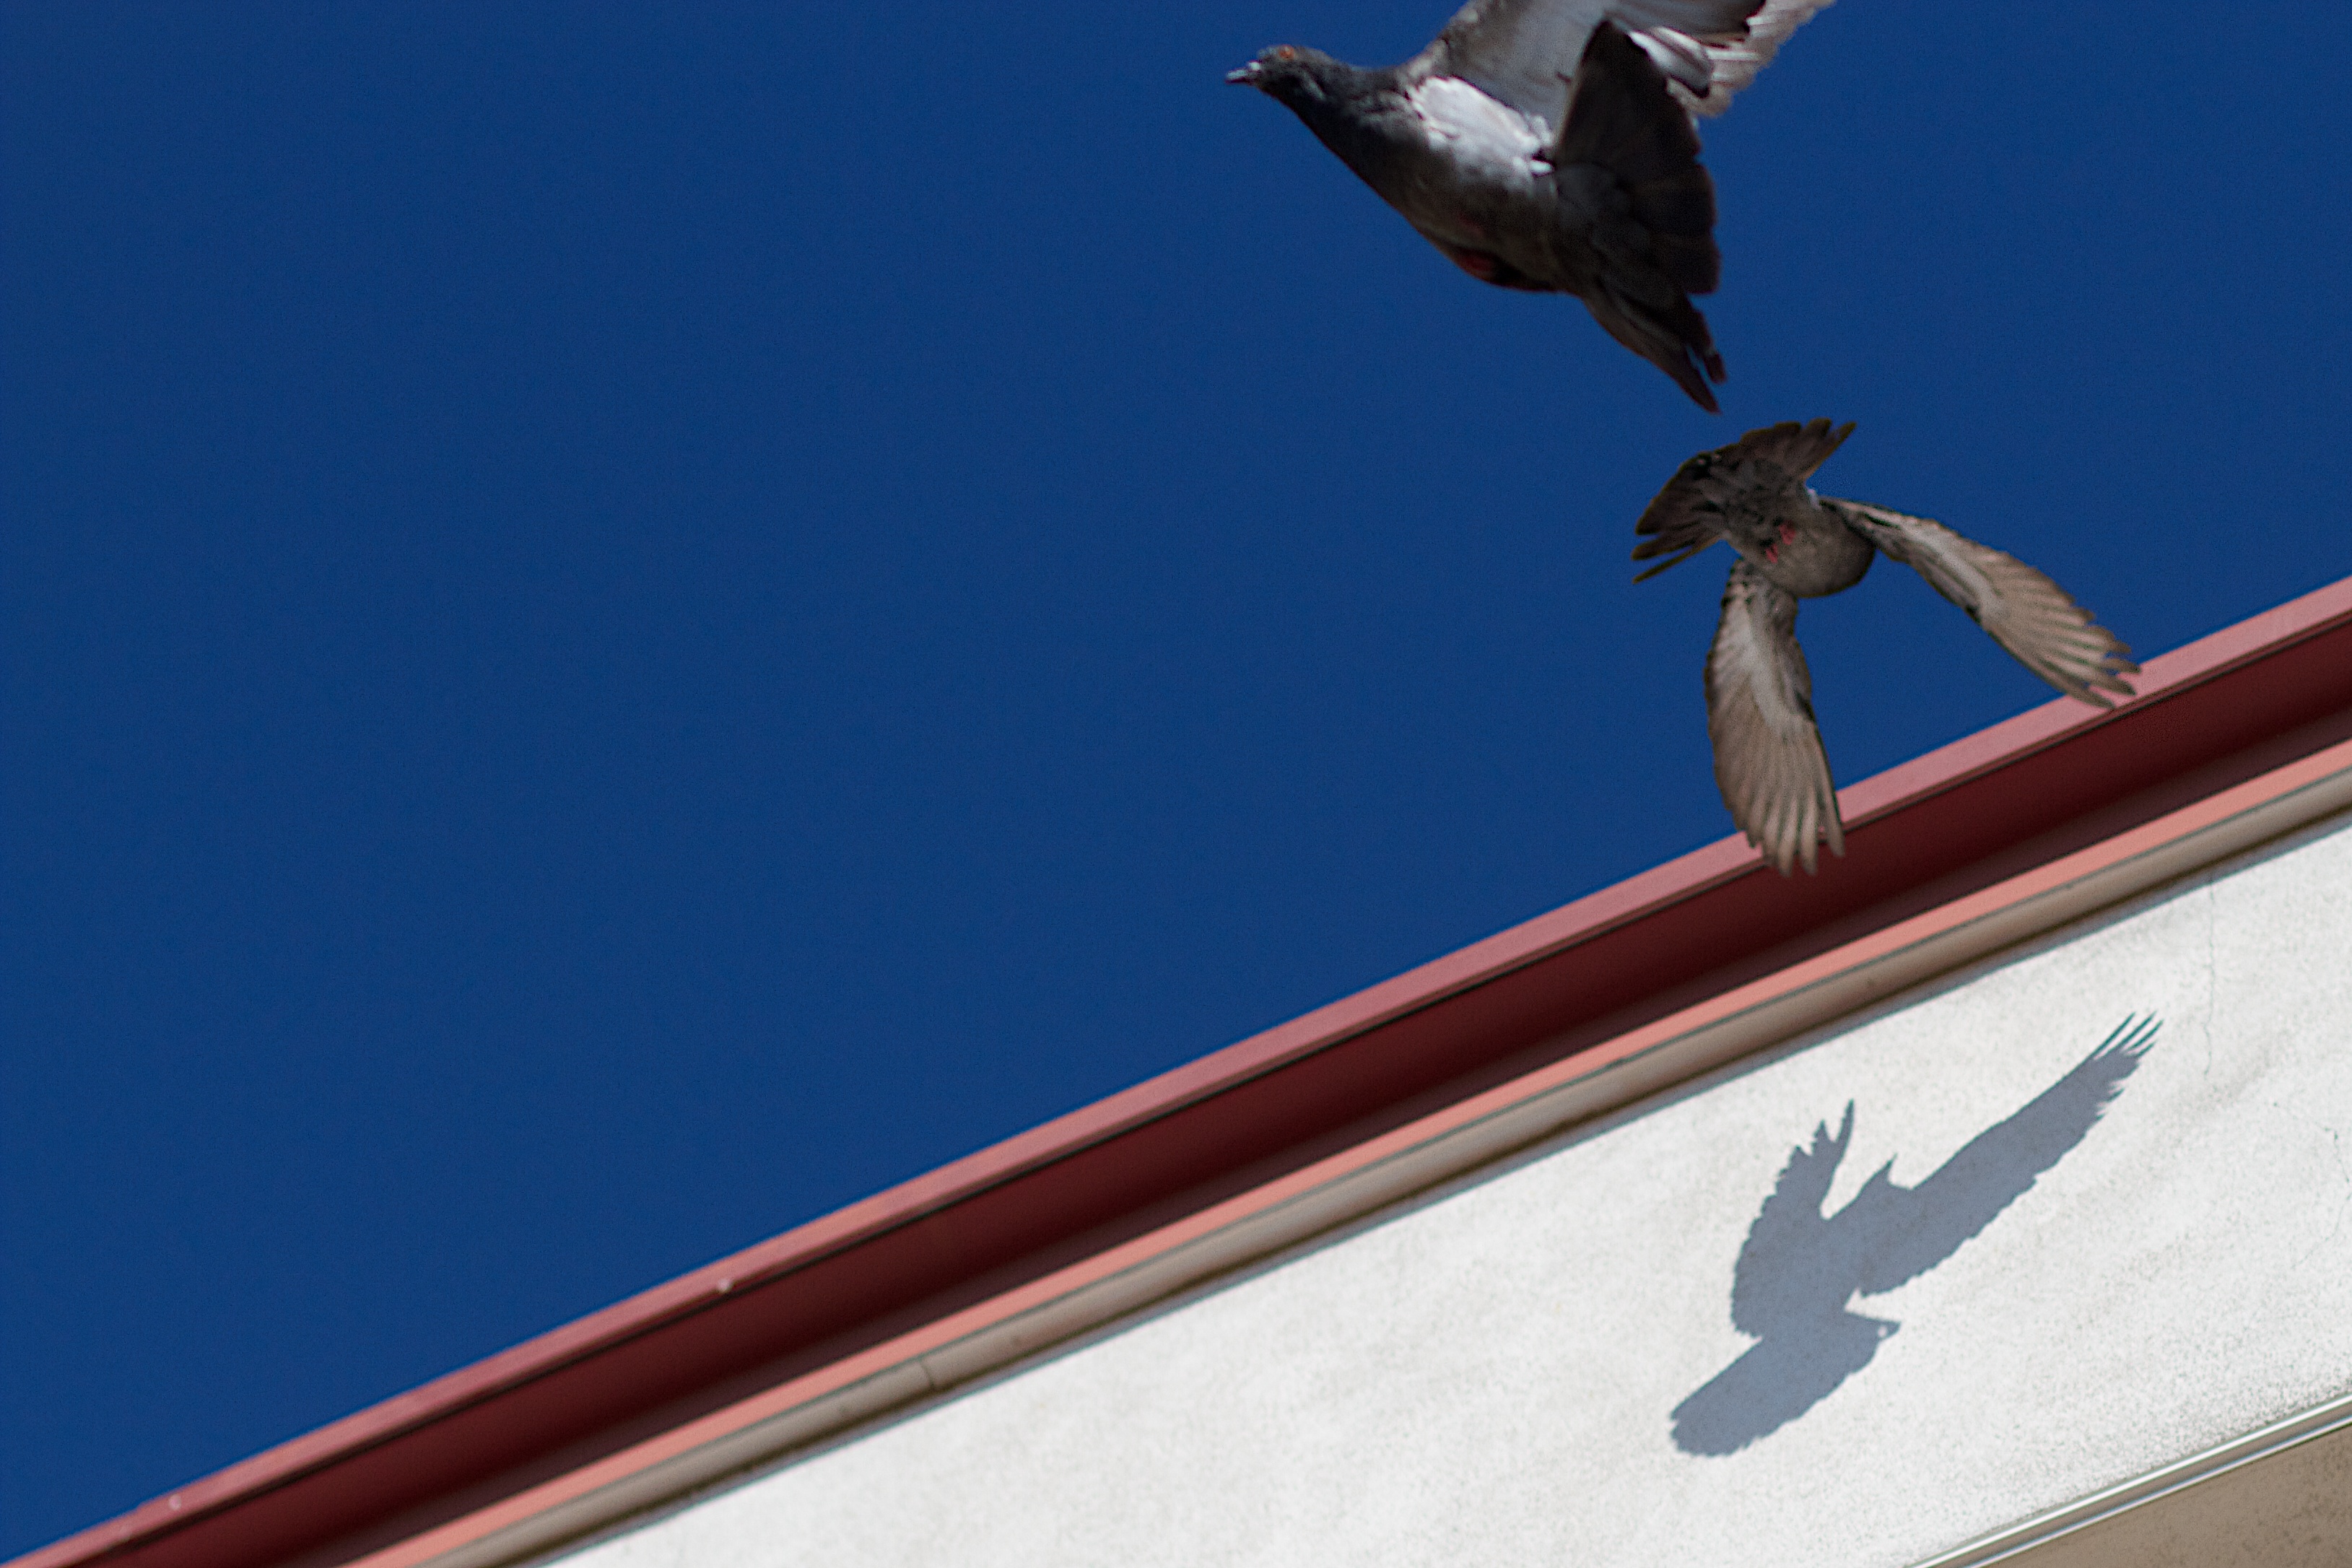
bird, wing, blue, perching bird